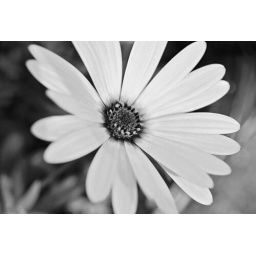
Lemon Symphony ... um, but in black and white